Venoy

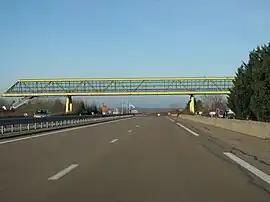
The rest area footbridge, over the A6, in Venoy

Venoy is a commune in the Yonne department in Bourgogne-Franche-Comté in north-central France.